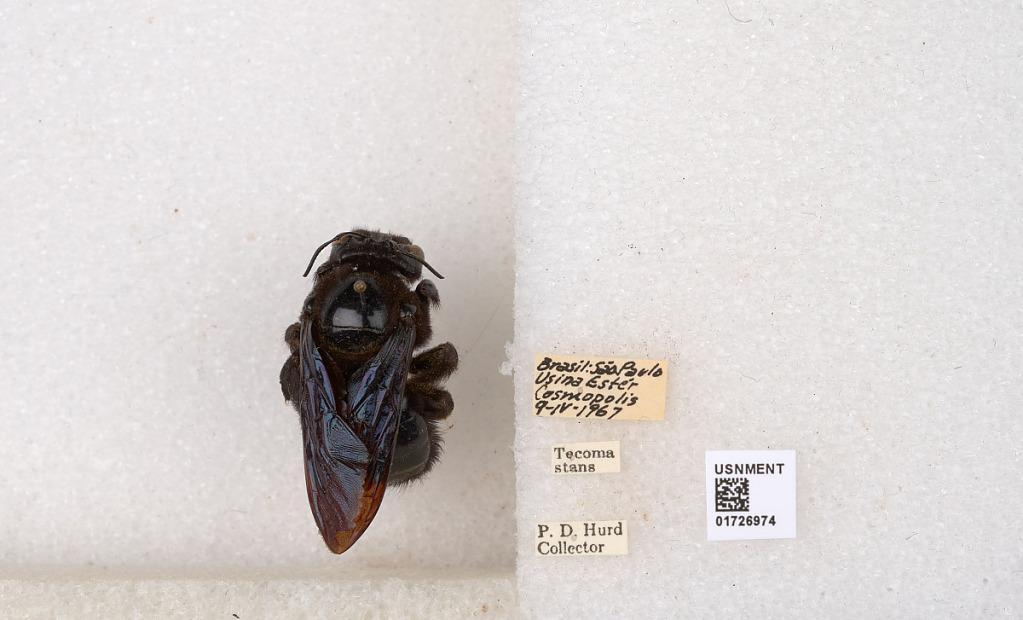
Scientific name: Xylocopa (Neoxylocopa) frontalis (Olivier)
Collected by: P. Hurd
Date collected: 1967-4-9
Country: Brazil
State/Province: Sao Paulo
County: Cosmopolis
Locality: Usina Ester